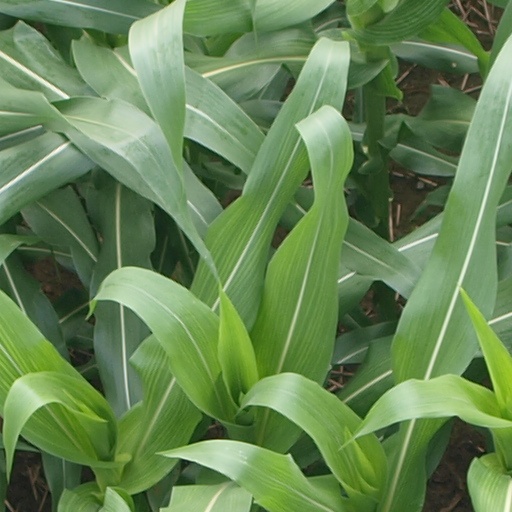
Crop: maize; corn